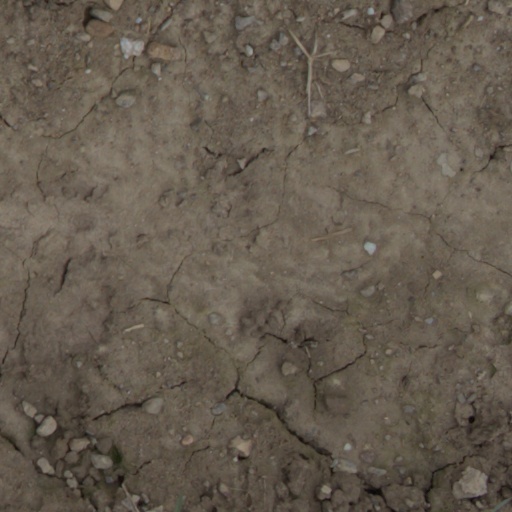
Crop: wheat